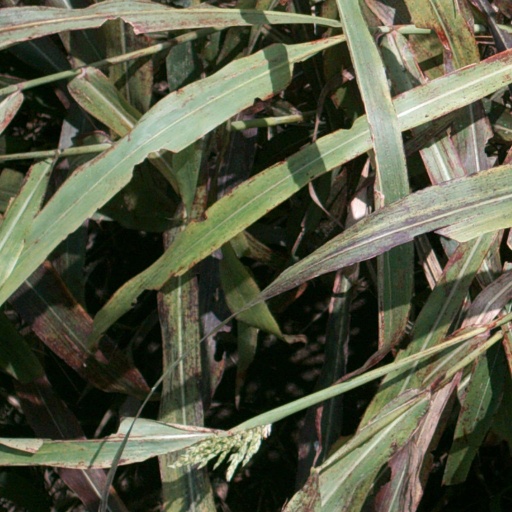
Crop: sorghum